Taramakau River

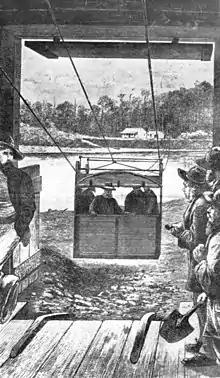
The cable tram used for crossing the Taramakau River before a bridge was built

The Taramakau River posed significant difficulties and dangers for early travellers on the West Coast. The explorer Henry Whitcombe drowned crossing the river on 6 May 1863. There are two memorials to Whitcombe; one on the river's left bank at the (road-)rail bridge, and he is one of the four men commemorated by the Westland Explorers' Monument in Hokitika Cemetery. Before a bridge was built near the coast, a cable way operated across the river, carrying a tram car.